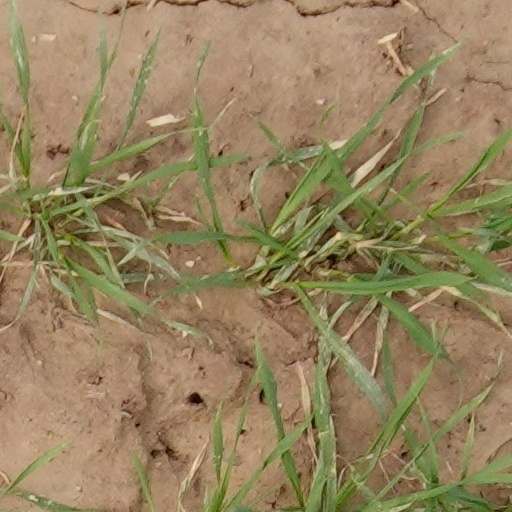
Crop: wheat